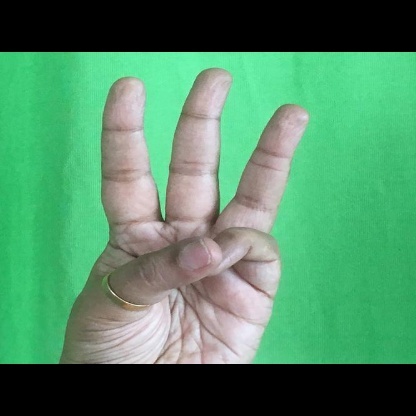
Mudra: Trishulam